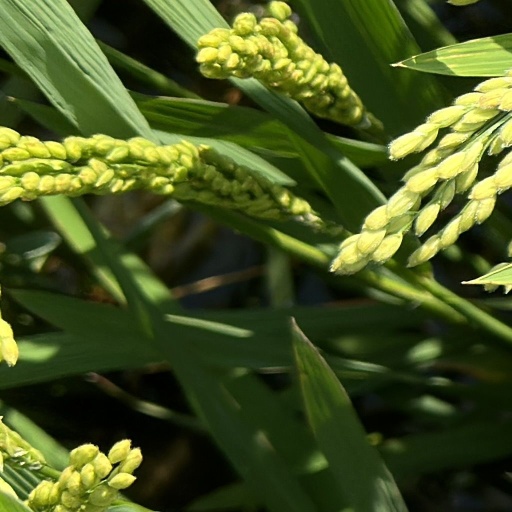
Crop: rice